Spock

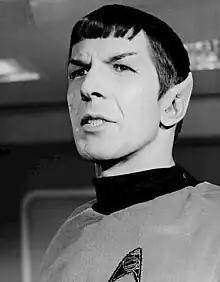

The character evolved from having a metal plate in his stomach, through which he ingested energy, to being a half-Martian in the original 1964 pitch, with a "slightly reddish complexion and semi-pointed ears". Due to Roddenberry's concern that a Mars landing might take place before the end of the series, Spock's home planet was changed. Lee Greenway conducted the initial makeup tests on Nimoy, but after four or five days, Fred Phillips was asked to take over. Phillips in turn asked John Chambers to create Spock's ears, as he was working on getting an appropriate shade of red for Spock's skin; this idea was later abandoned in favor of a yellow hue because of the effects on black and white television. Nimoy hated the ears, and Roddenberry promised him that if he was still unhappy by the 13th episode then they'd find a way to write them out. The NBC executives were also concerned, as they felt it made the character satanic.